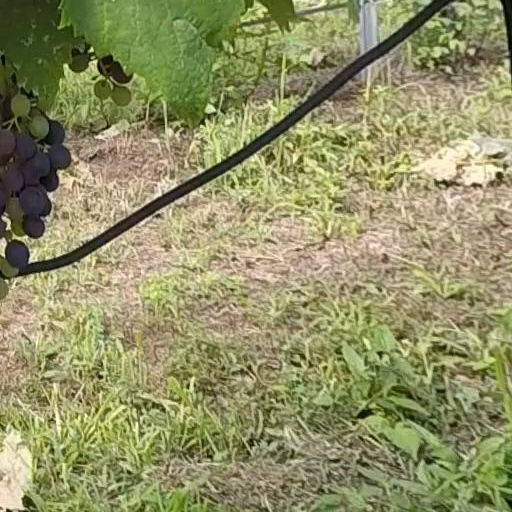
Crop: grape